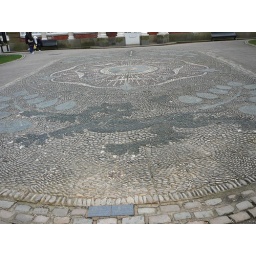
Detail of paving in front of butterfly house